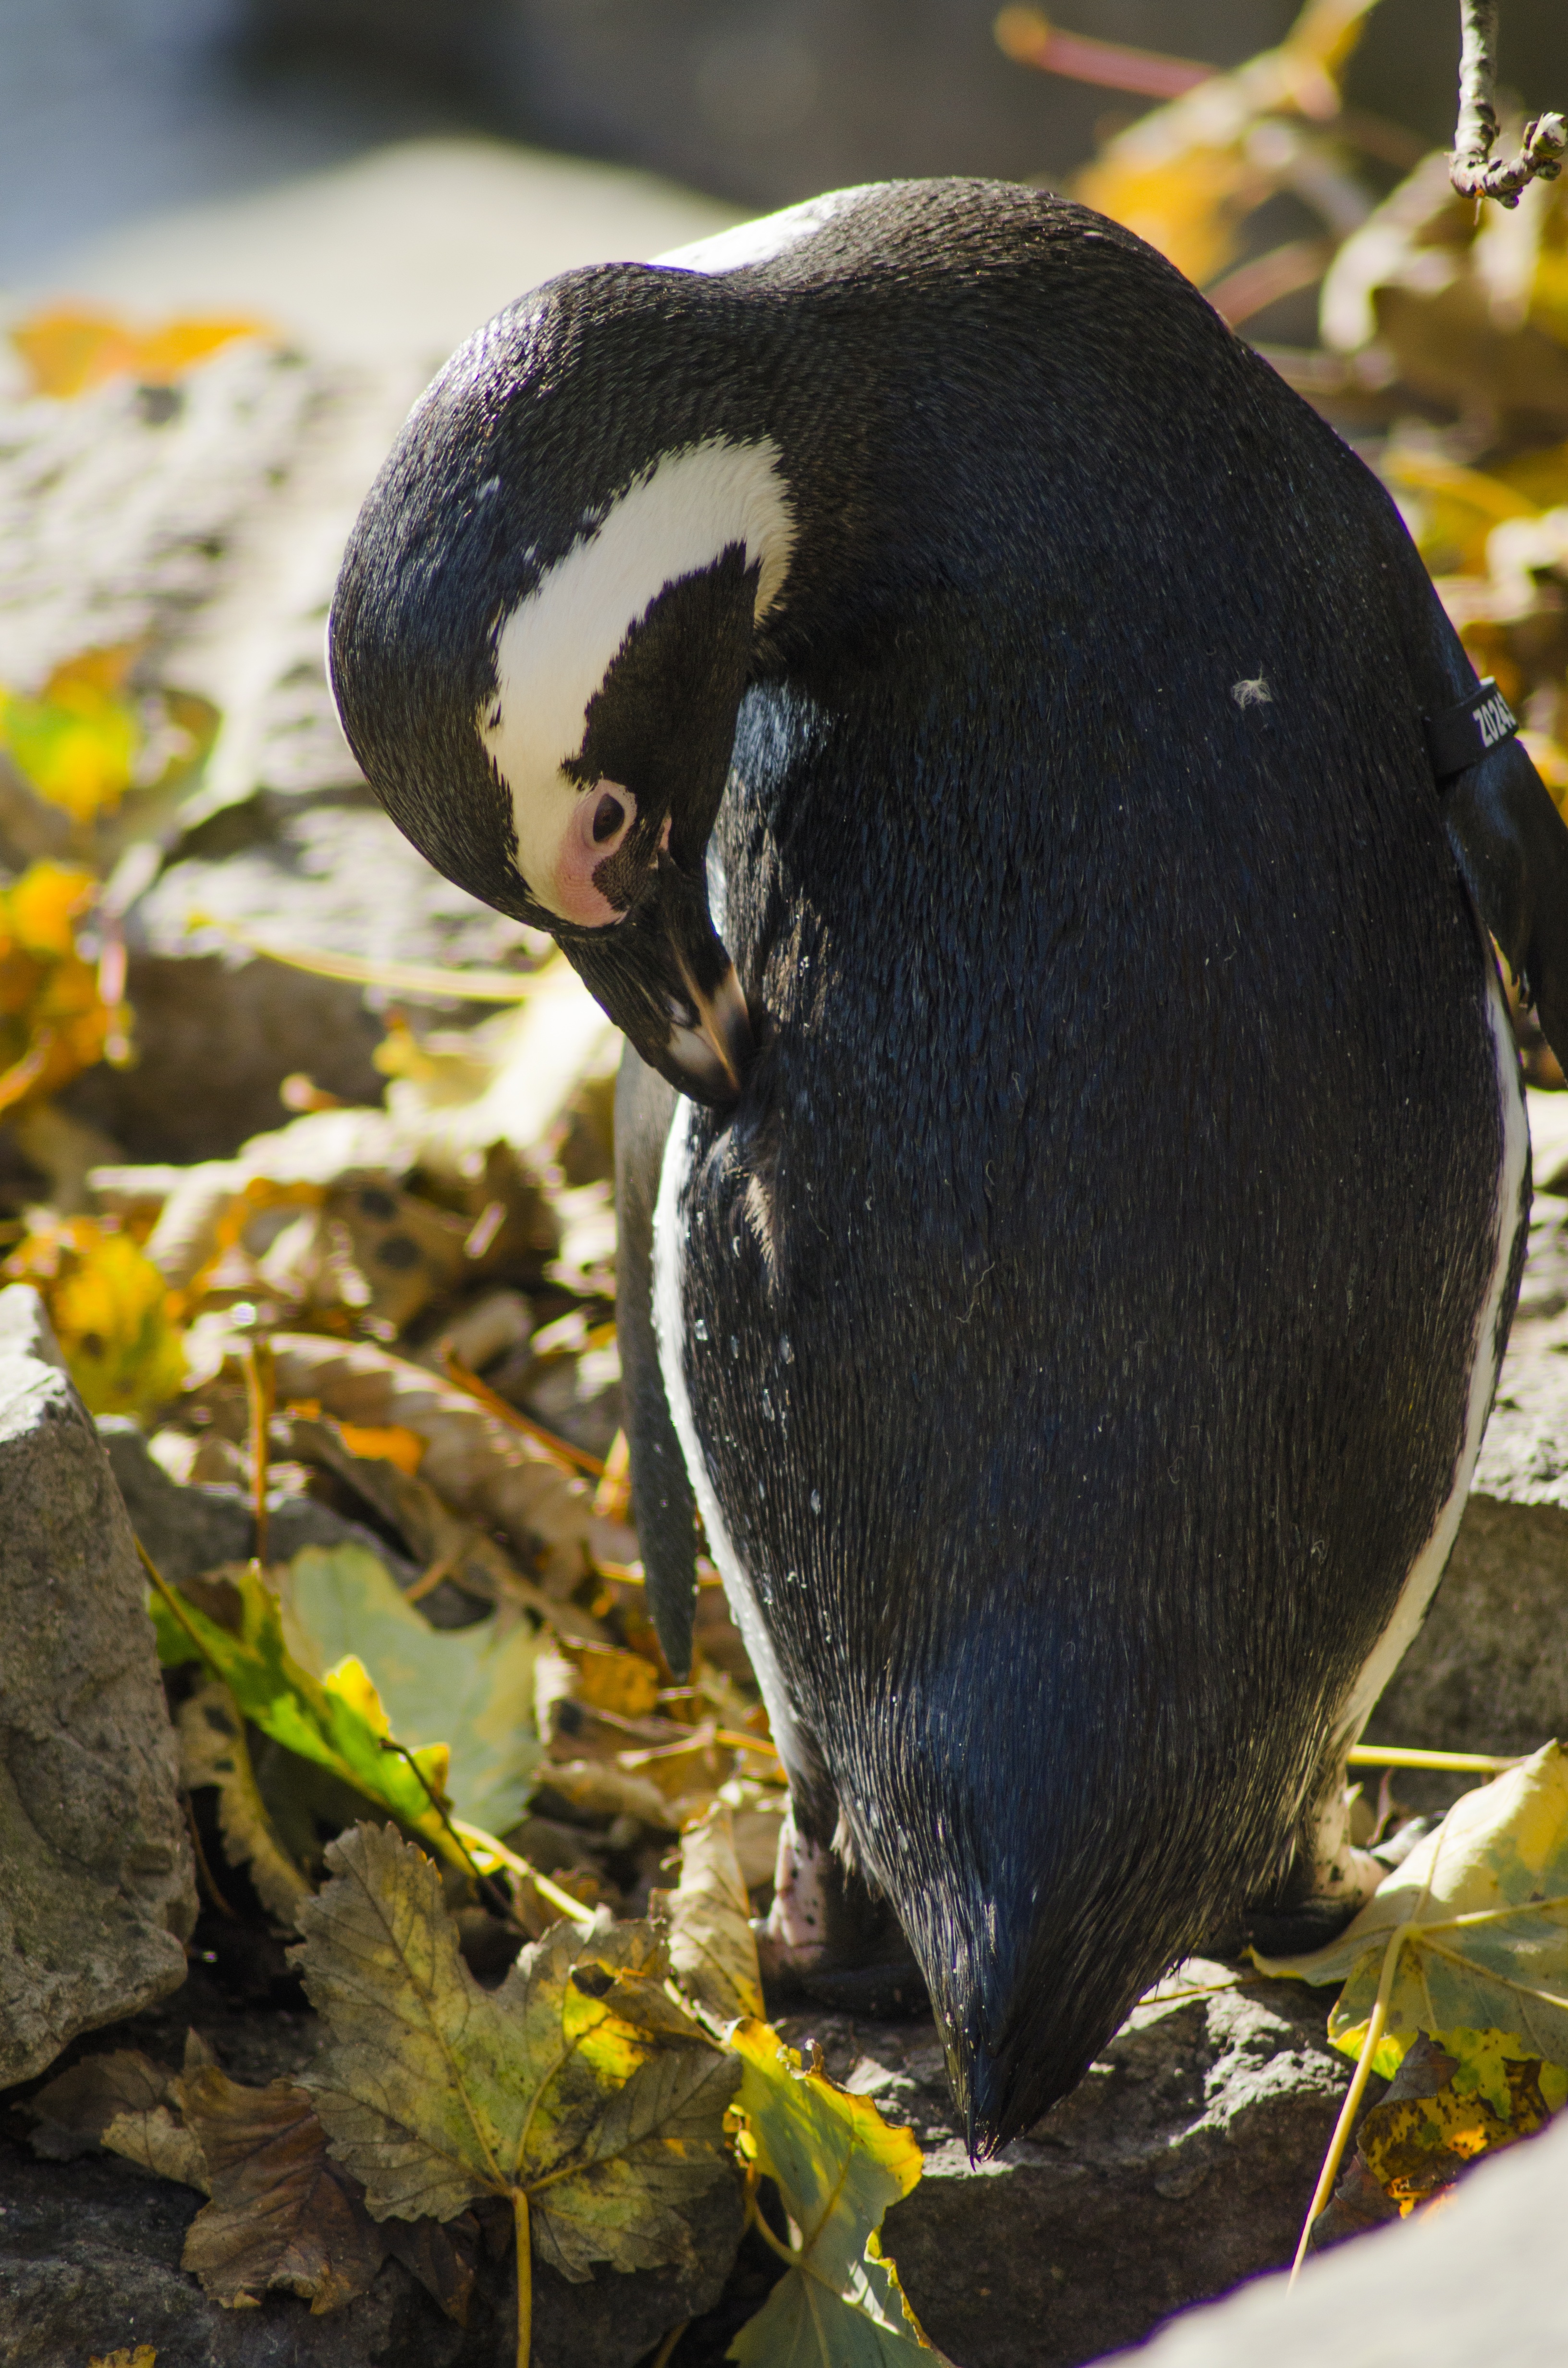
nature, bird, animal, wildlife, beak, color, fauna, penguin, multicoloured, flightless bird, perching bird